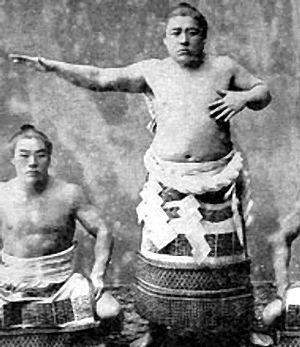
Voici la liste officielle de tous les lutteurs sumo qui ont atteint le rang de yokozuna, le plus haut rang de ce sport. D'autres yokozuna ont pu exister à des périodes antérieures, mais n'apparaissent pas dans la liste officielle commencée en 1789.